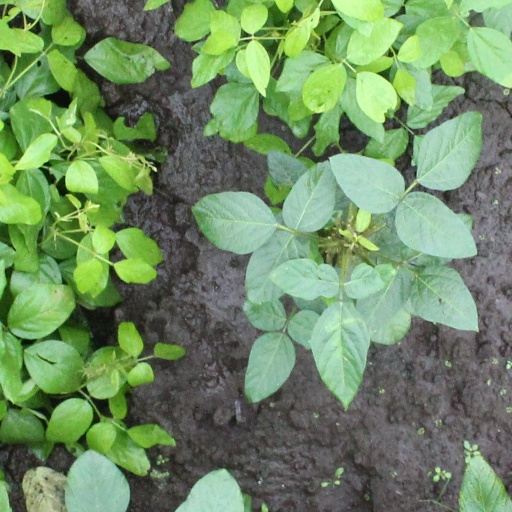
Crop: soybean